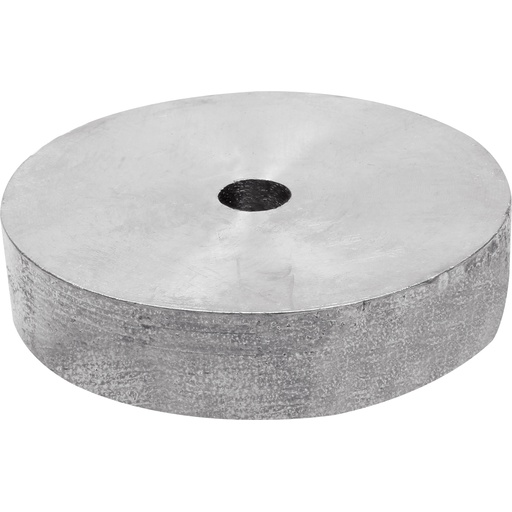
ALLSTAR PERFORMANCE Ballast 2.5lb Puck ALL14176
ALLSTAR PERFORMANCE Ballast - Puck - 2-1/2 lb - Natural - Each. PRE-DRILLED WITH 1/2 MOUNTING HOLE.
Brand: ALLSTAR PERFORMANCE
Category: Sporting Goods > Athletics > Figure Skating & Hockey > Hockey Balls & Pucks